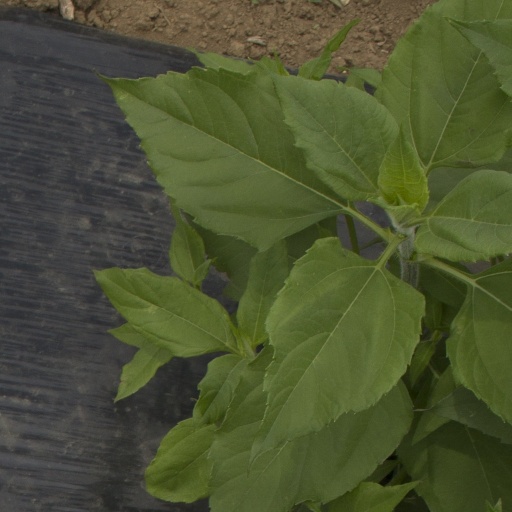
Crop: Jerusalem artichoke